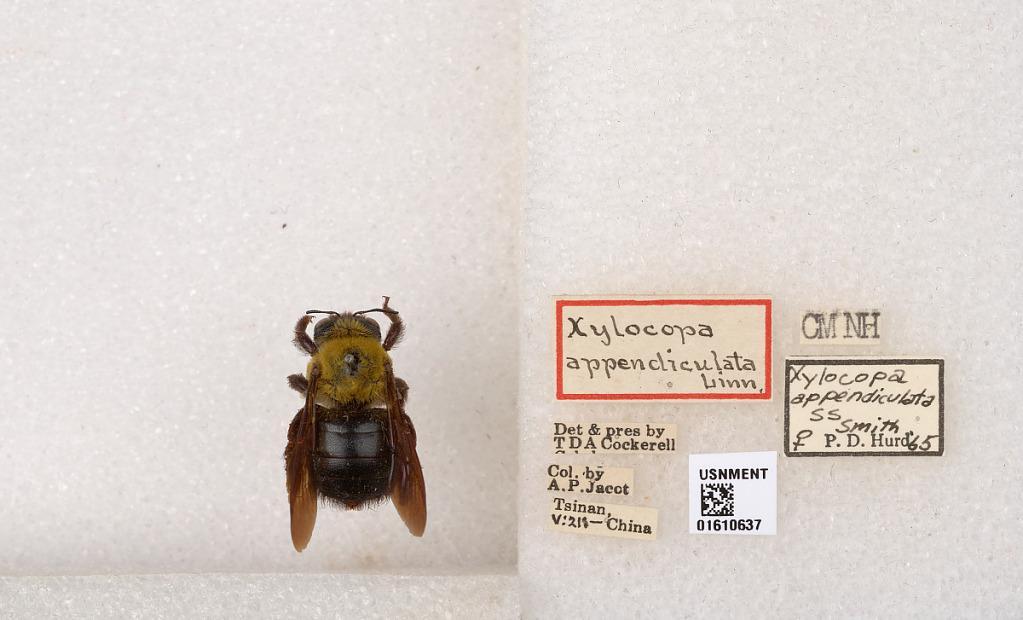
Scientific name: Xylocopa (Alloxylocopa) appendiculata appendiculata Smith
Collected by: A. Jacot
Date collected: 1911-5-2
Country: China
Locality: Tsinan
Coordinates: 36.6429, 117.029
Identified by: Cockerell, T. D. A.